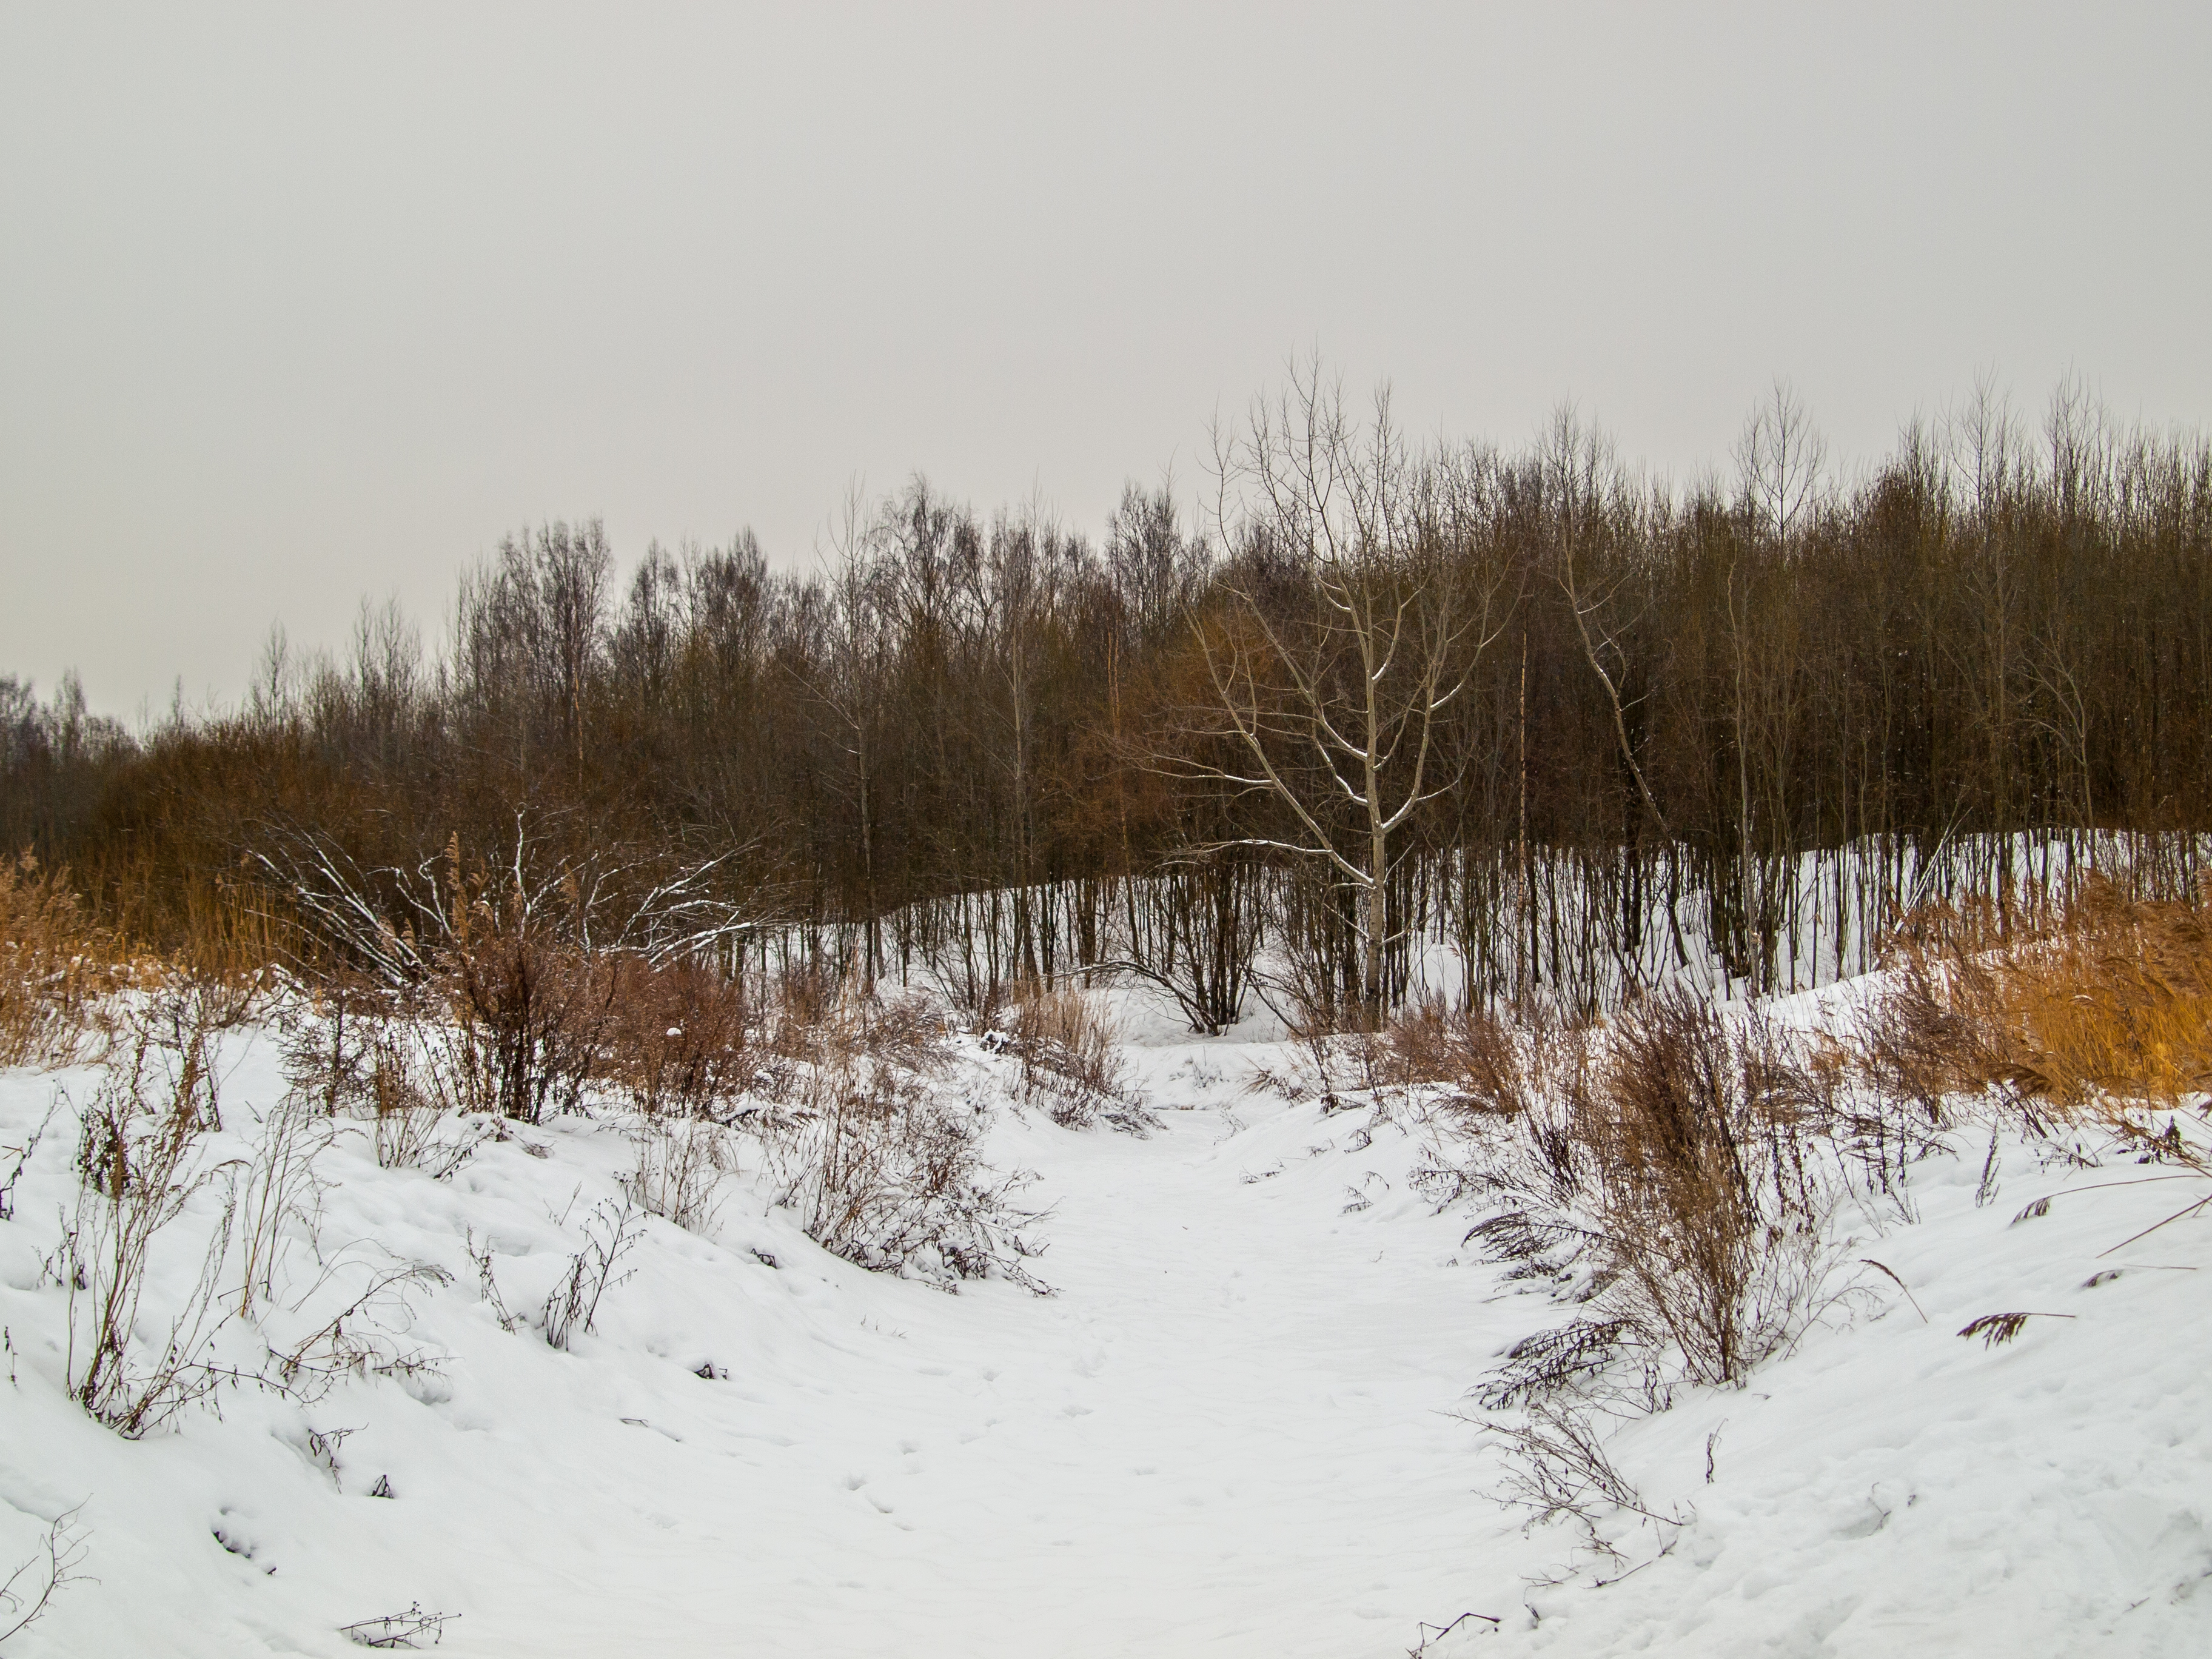
images, sky, snow, plant, natural landscape, twig, landscape, grass, winter, tree, wood, grassland, freezing, event, horizon, forest, precipitation, nature reserve, prairie, wildlife, frost, plant stem